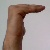
The image shows a hand gesture representing a space in Indian Sign Language.